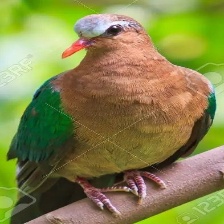
Species: GREEN WINGED DOVE
Scientific name: CHALCOPHAPS INDICA